Piyush Mishra

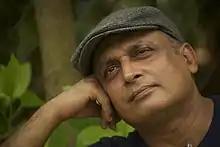
Mishra in 2016

Piyush Mishra (born as Priyakant Sharma; 13 January 1963) is an Indian actor, singer, lyricist, playwright, musician, and screenwriter. Mishra grew up in Sambhal, and graduated from National School of Drama, Delhi in 1986. Thereafter, he started his career in Hindi theatre in Delhi. Over the next decade, he established himself as a theatre director, actor, lyricist and singer. He moved to Mumbai in 2002, receiving acclaim for his acting in "Maqbool" (2003) and "Gangs of Wasseypur" (2012).